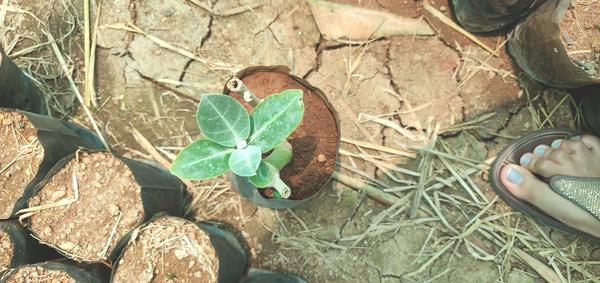
Plant: Ekka